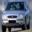
Label: automobile